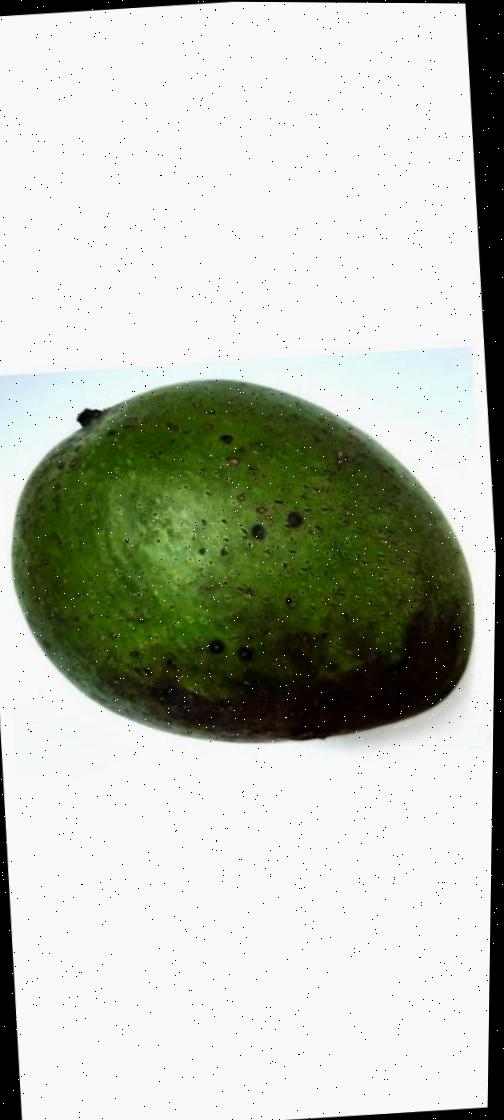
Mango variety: Ashshina Zhinuk